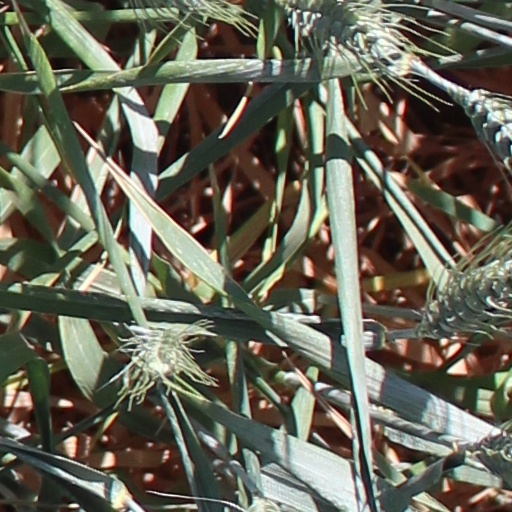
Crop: wheat